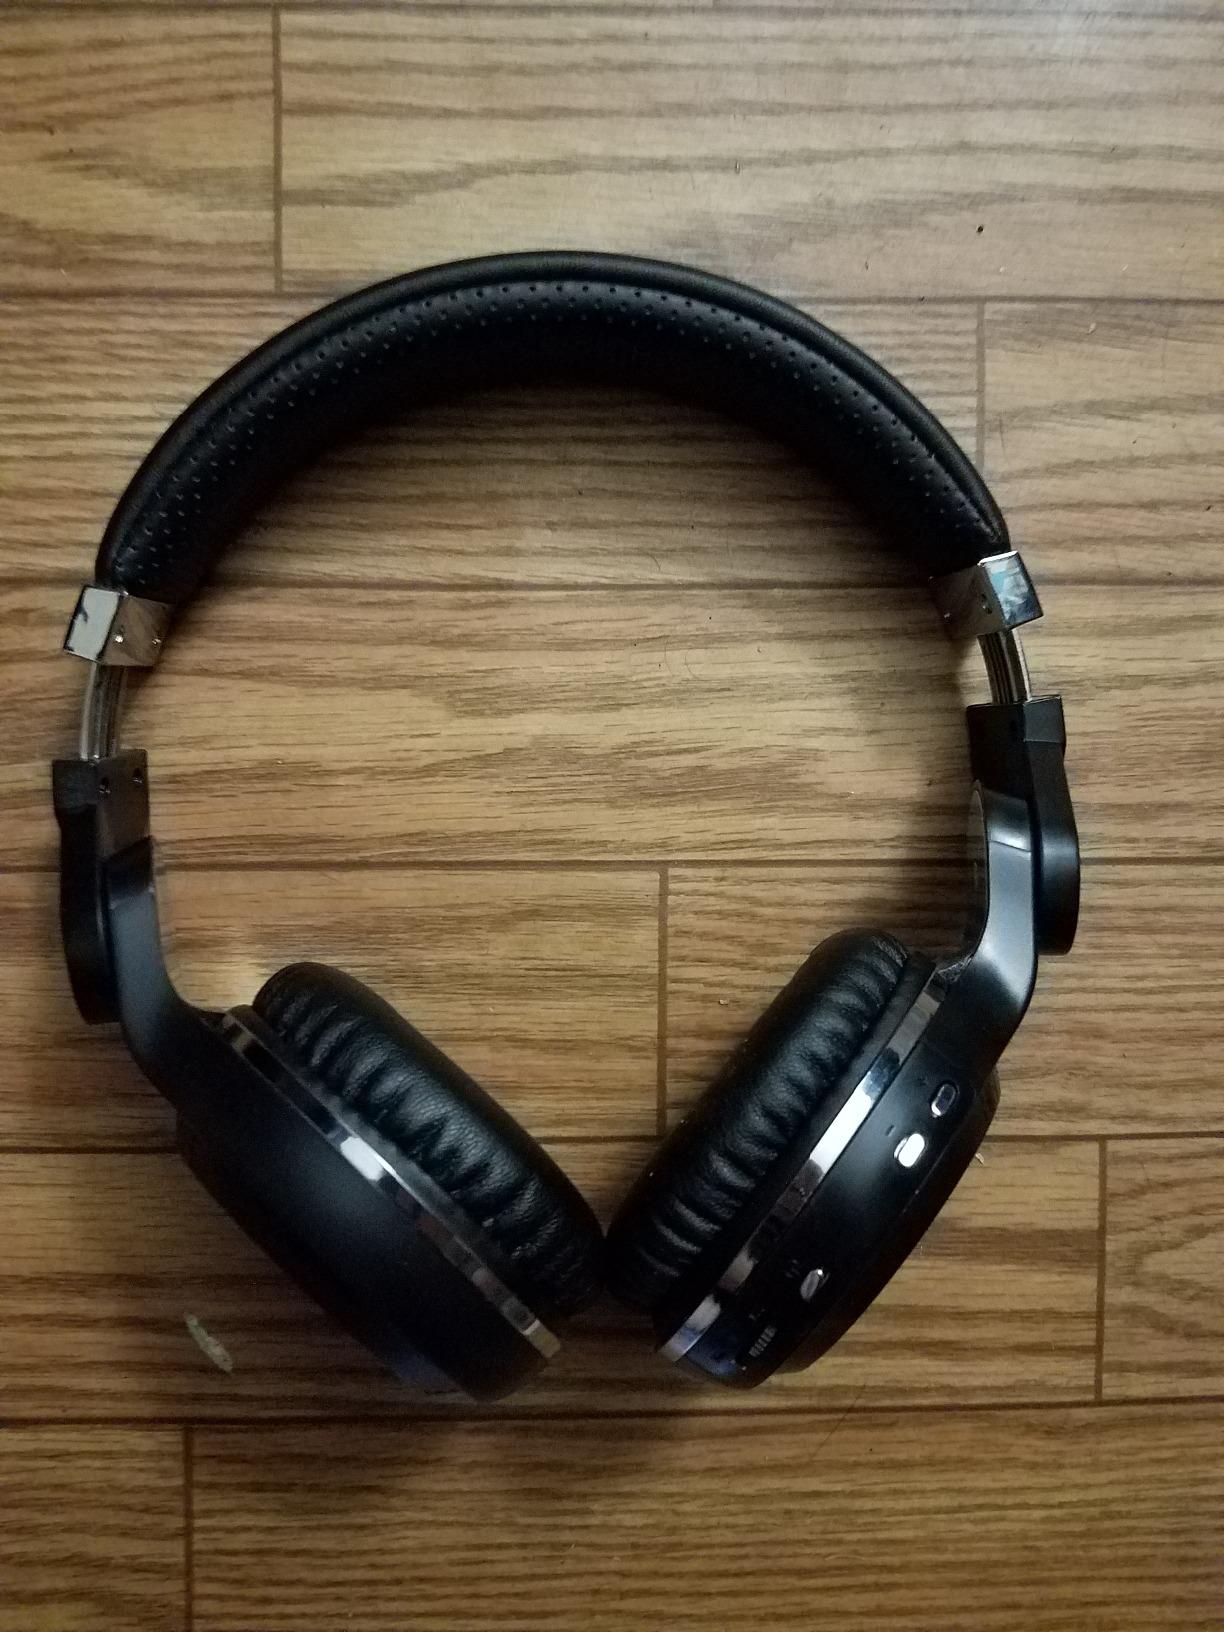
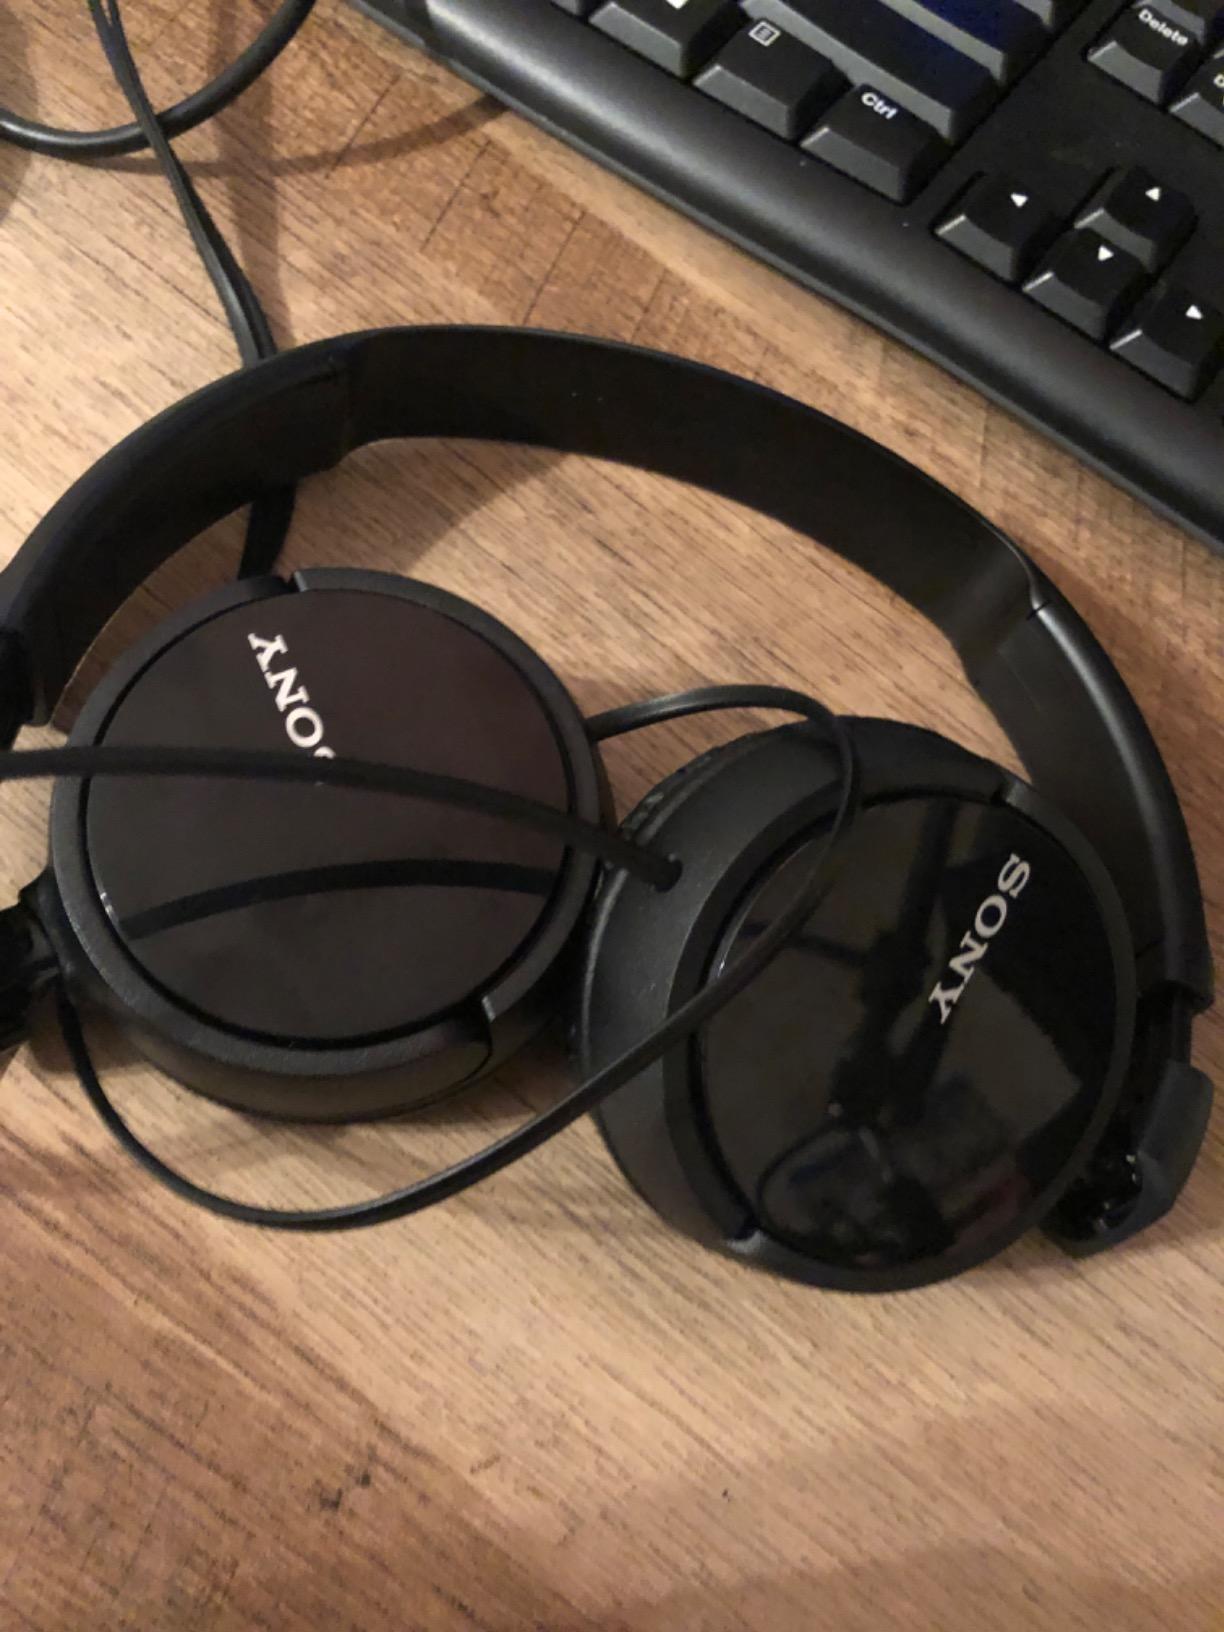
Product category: headphones
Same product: no